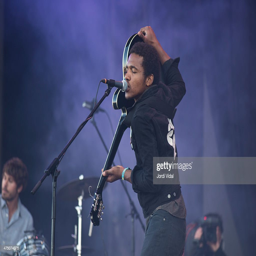
person performs on stage during the second day of festival .